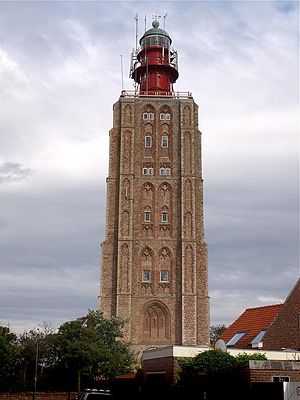
Fyrtårne i Nederlandene
Hoge vuurtoren van Westkapelle
Dette er en oversigt over fyrtårne i Nederlandene.